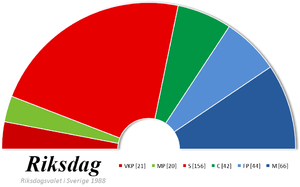
Les élections législatives suédoises de 1988 se sont déroulées le 18 septembre 1988. Elles se soldent par une victoire du Parti social-démocrate, qui permet à Ingvar Carlsson de rester Premier ministre.